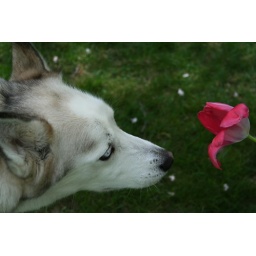
dog and flower photo by oystergirl